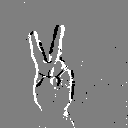
ASL letter: v